LNER Peppercorn Class A1 60163 Tornado

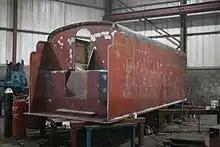
Tender body, 2007

There were no general arrangement drawings of a Peppercorn A1, so rough engineering dimensions for "Tornado" were obtained from measuring Peppercorn Class A2 60532 "Blue Peter" at the National Railway Museum (NRM). Many of the drawings originally used at Doncaster Works for the Peppercorn A1's had been preserved at the NRM, and a team of volunteers spent three days collating these in 1991. The original drawings were India ink drawings on linen which had to be scanned into a computer aided design (CAD) software program as the microfilm copies at the NRM were not suitable for manufacturing purposes, and direct dyeline copies could not be made. 95% of the original drawings were found, with 1,100 scanned by 1993, and a further 140 in 2001. A few poor quality originals required re-drawing. Updated specifications were required to be drawn up to account for out-of-date material specifications and drawing notes whose original meaning could not be determined. Other design details were also obtained through interviews with Peppercorn's former assistant, J.F. Harrison.